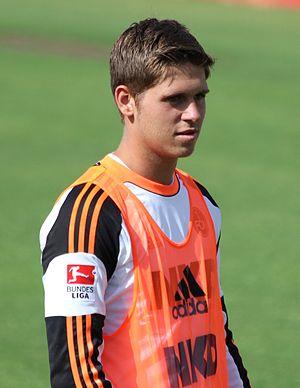
Patrick Rakovsky, né le 2 juin 1993 à Olpe en Allemagne, est un footballeur allemand. Il évolue au Lierse SK au poste de gardien de but.